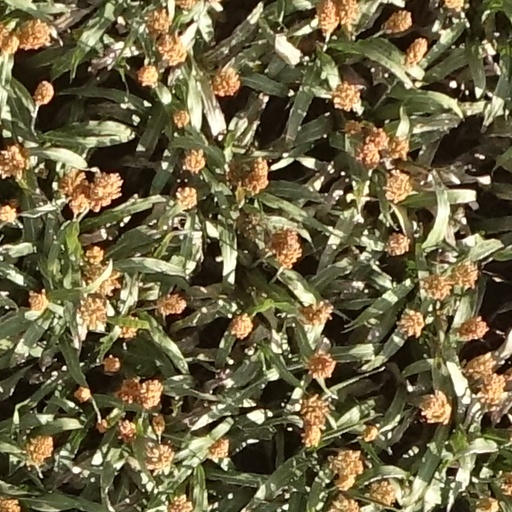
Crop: sorghum